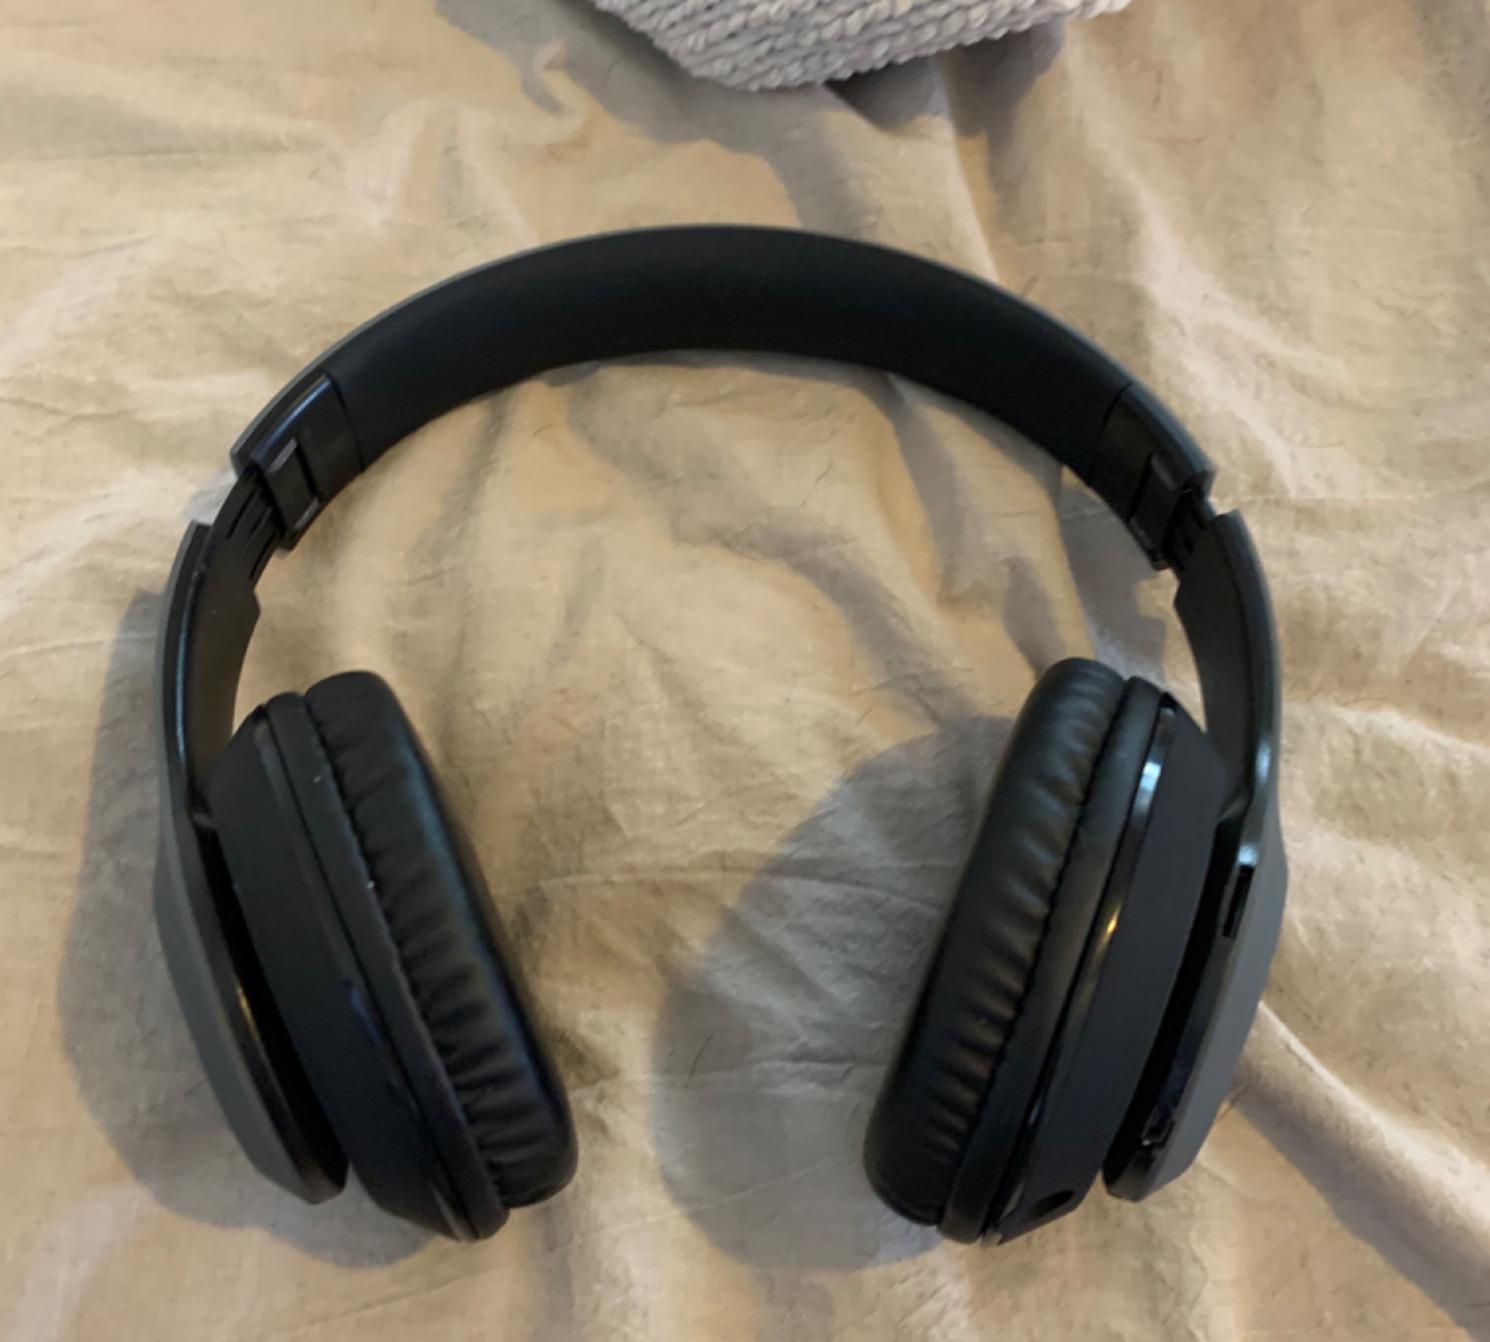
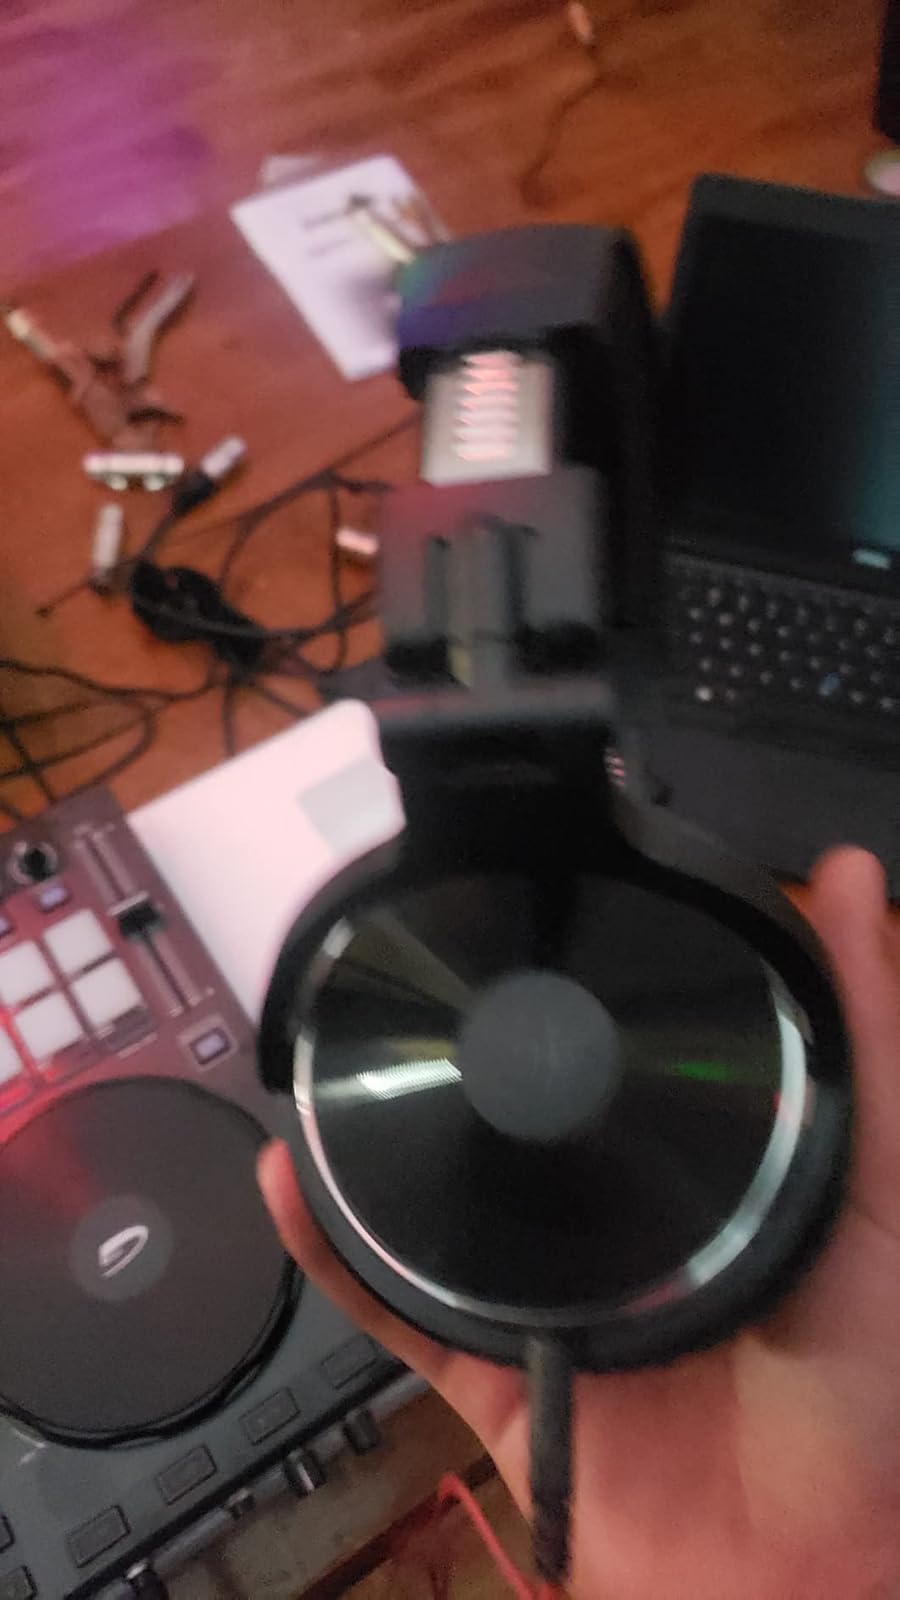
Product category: headphones
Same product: no